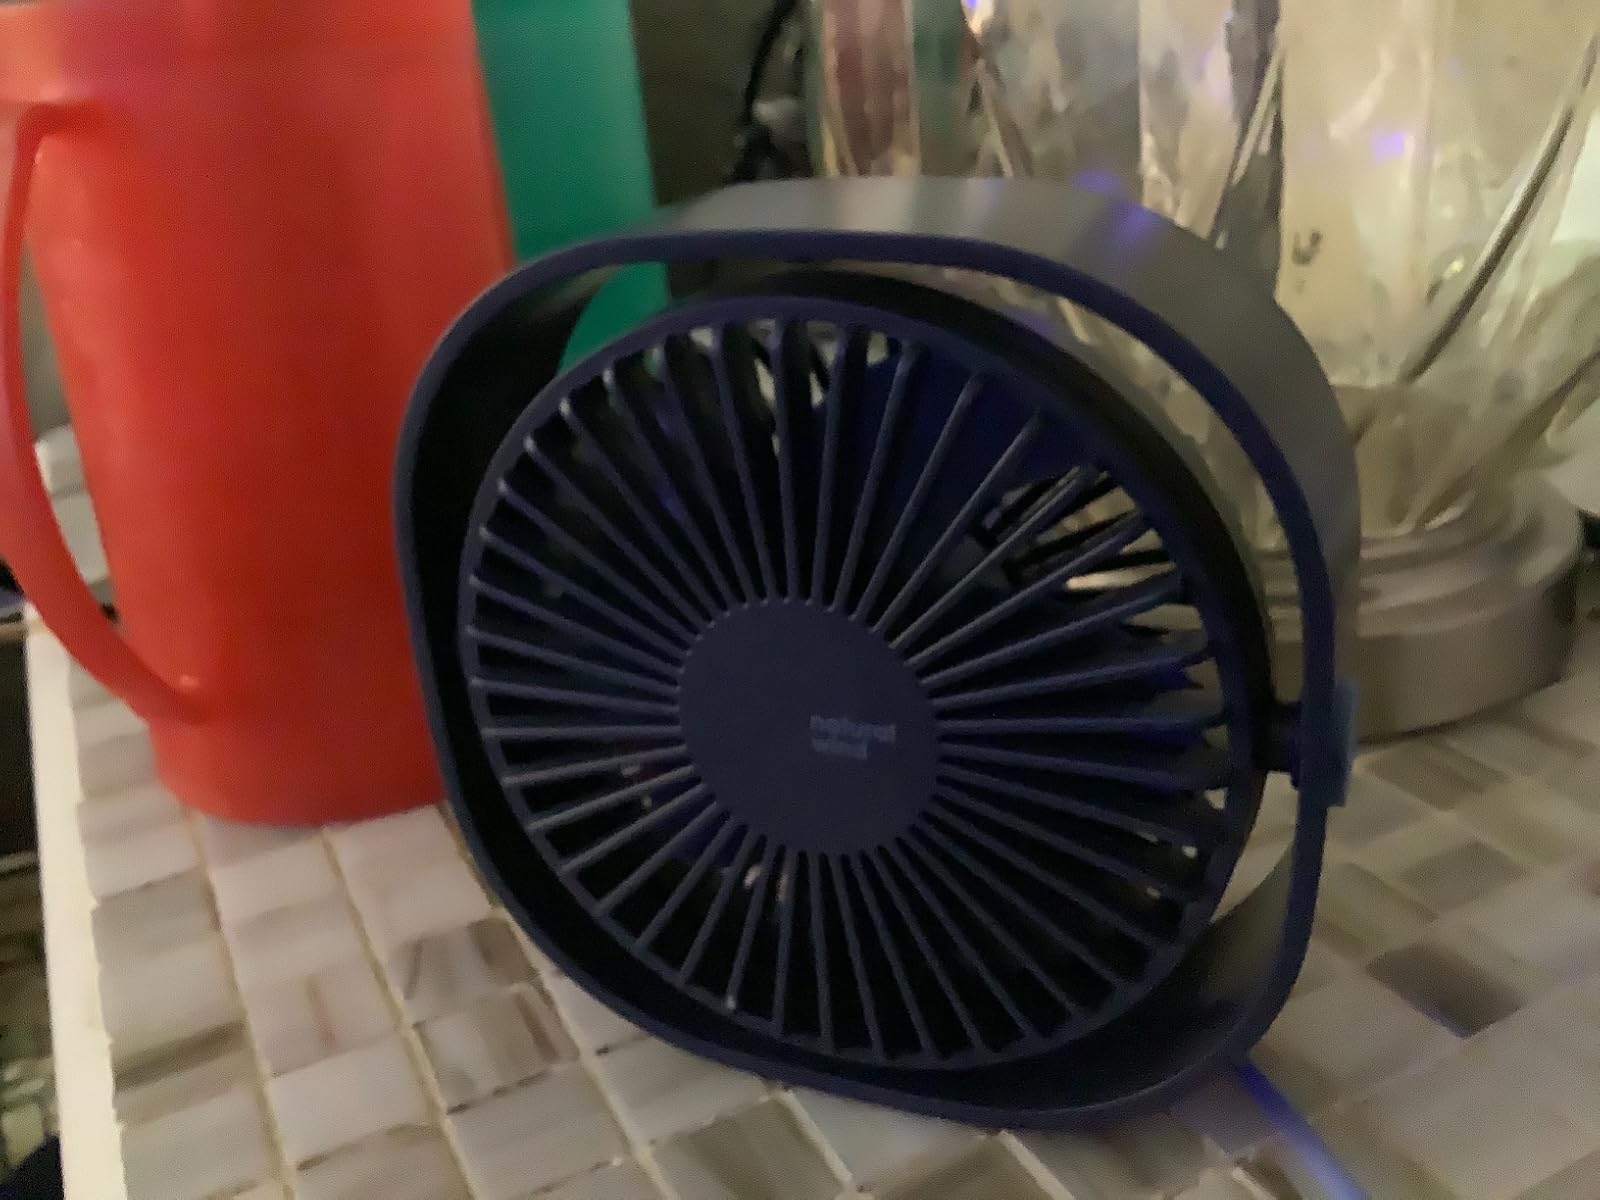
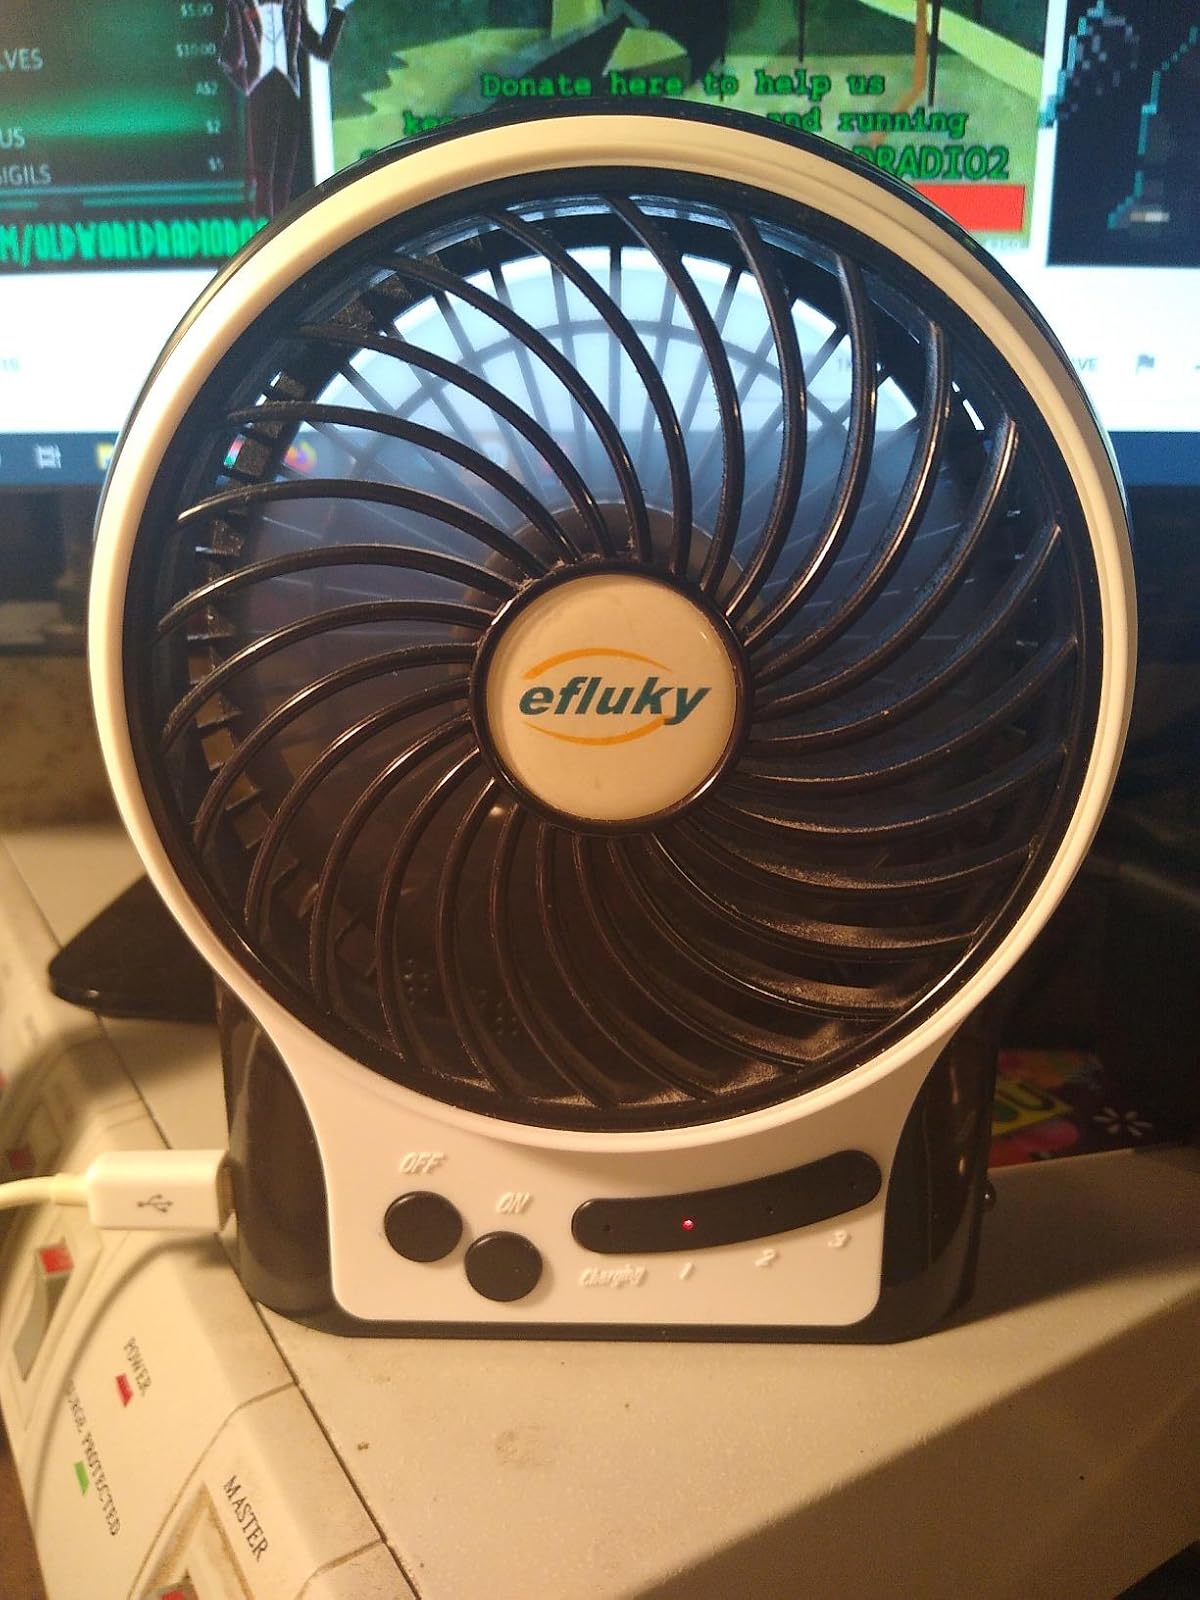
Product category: fan
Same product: no